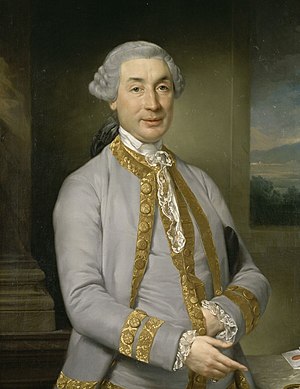
Carlo Buonaparte
Carlo Maria Buonaparte var fra Ajaccio, og han var far til Napoléon Bonaparte og hans søskende.